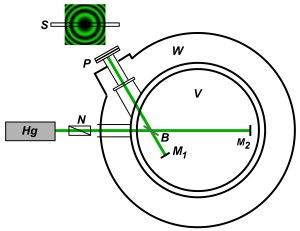
L'expérience de Kennedy–Thorndike est une expérience de physique visant à expérimenter des résultats de la relativité restreinte. Réalisée pour la première fois en 1932 par Roy J. Kennedy et Edward M. Thorndike, l'expérience est une version modifiée de l'expérience de Michelson-Morley où l'un des deux bras de l'interféromètre est plus court que l'autre. Ainsi, alors que l'expérience de Michelson-Morley démontrait l'indépendance de la vitesse de la lumière selon l'« orientation » de l'appareil, celle de Kennedy-Thorndike montre que cette dernière est également indépendante de la vitesse de ce dernier. Selon ce montage, l'absence de changement de phase observé par l'expérience permet de vérifier indirectement la dilatation du temps prévue par la relativité restreinte.